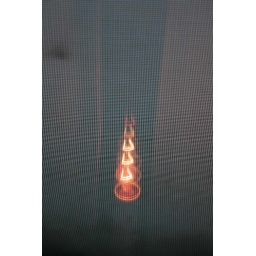
reflection of a candle in a window back home